Shipwreck Conservation Centre

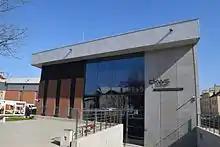
Shipwreck Conservation Centre

The Centre was opened thanks to a collaboration with the Norwegian Maritime Museum in Oslo and the Museum of Cultural History, Oslo. It was funded by the EEA and Norway Grants (85%) and the Polish Ministry of Culture and National Heritage (15%). The aim of the grant was to make maritime heritage accessible to young people and future generations.